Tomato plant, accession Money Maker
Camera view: bottom (45 deg); turntable rotation: 90 degrees
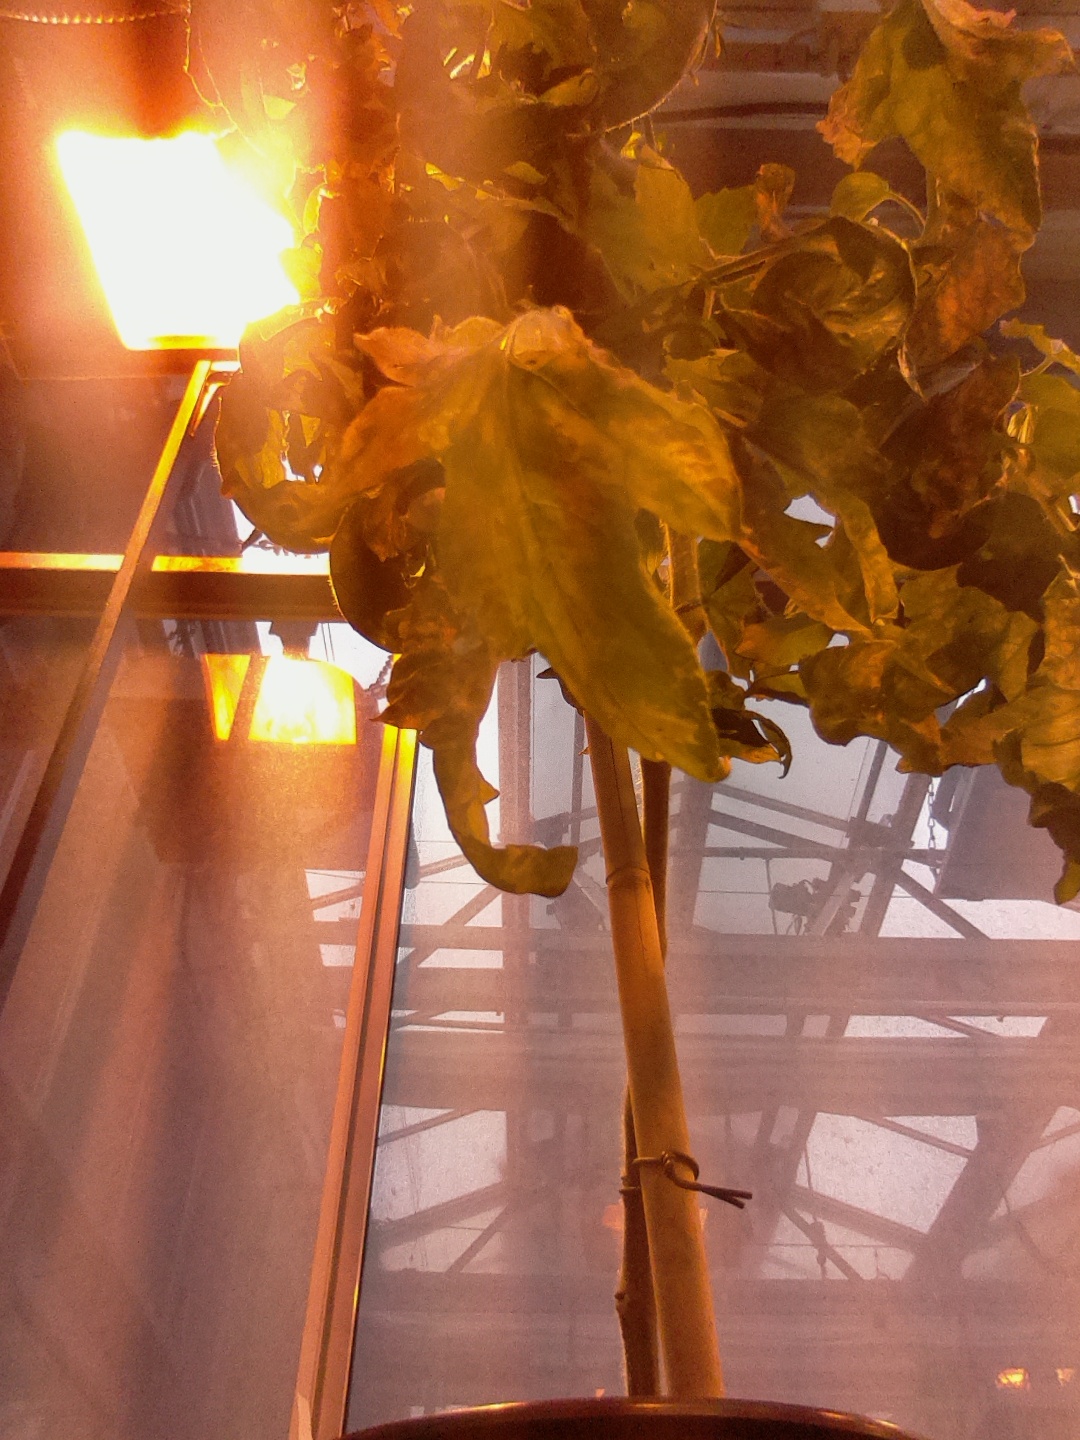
BBCH growth stage 73: 30%-40% of final fruit size